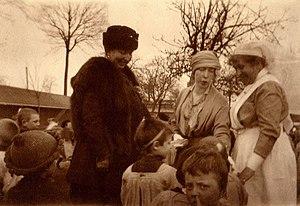
Henriette Marie Charlotte Antoinette de Belgique, princesse de Belgique, princesse de Saxe-Cobourg et Gotha, duchesse en Saxe et, par son mariage, duchesse de Vendôme, née le 30 novembre 1870 au palais du comte de Flandre, à Bruxelles et morte le 28 mars 1948 à Sierre, est la fille de Philippe de Belgique, comte de Flandre, frère du roi Léopold II, et de la princesse Marie de Hohenzollern-Sigmaringen.